Vexillum

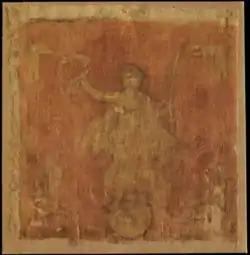

The vexillum (: vexilla) was a flag-like object used as a military standard by units in the Roman army. A common "vexillum" displayed imagery of the Roman "aquila" on a reddish backdrop.